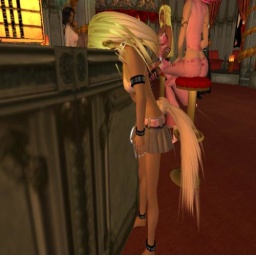
Sky seemed to luv using the bar as a pillow when she has to much booze in The Snake Pit.